Amintore Fanfani

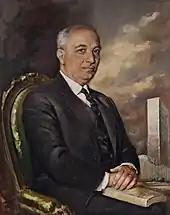
A portrait of Fanfani as President of the UN General Assembly

In June 1981, Giovanni Spadolini, a member of the Republican Party, was appointed prime minister, becoming the first non-Christian Democrat to hold the office since the foundation of the republic.